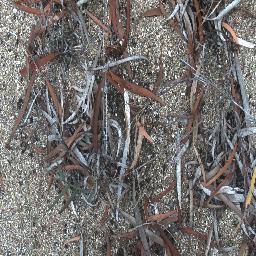
Label: negative